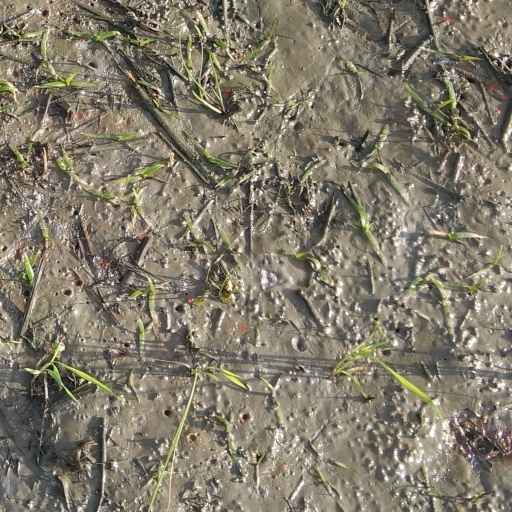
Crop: rice